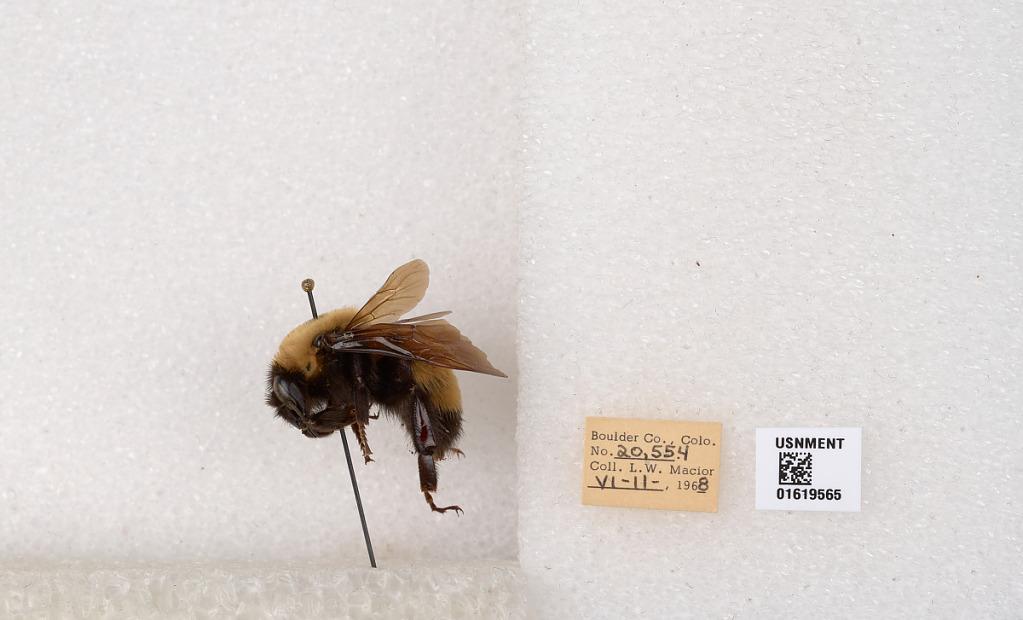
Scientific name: Bombus (Bombus) nevadensis Cresson